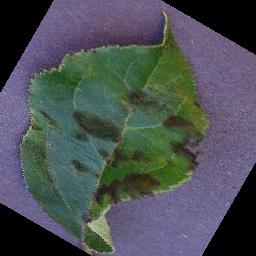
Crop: apple
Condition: scab